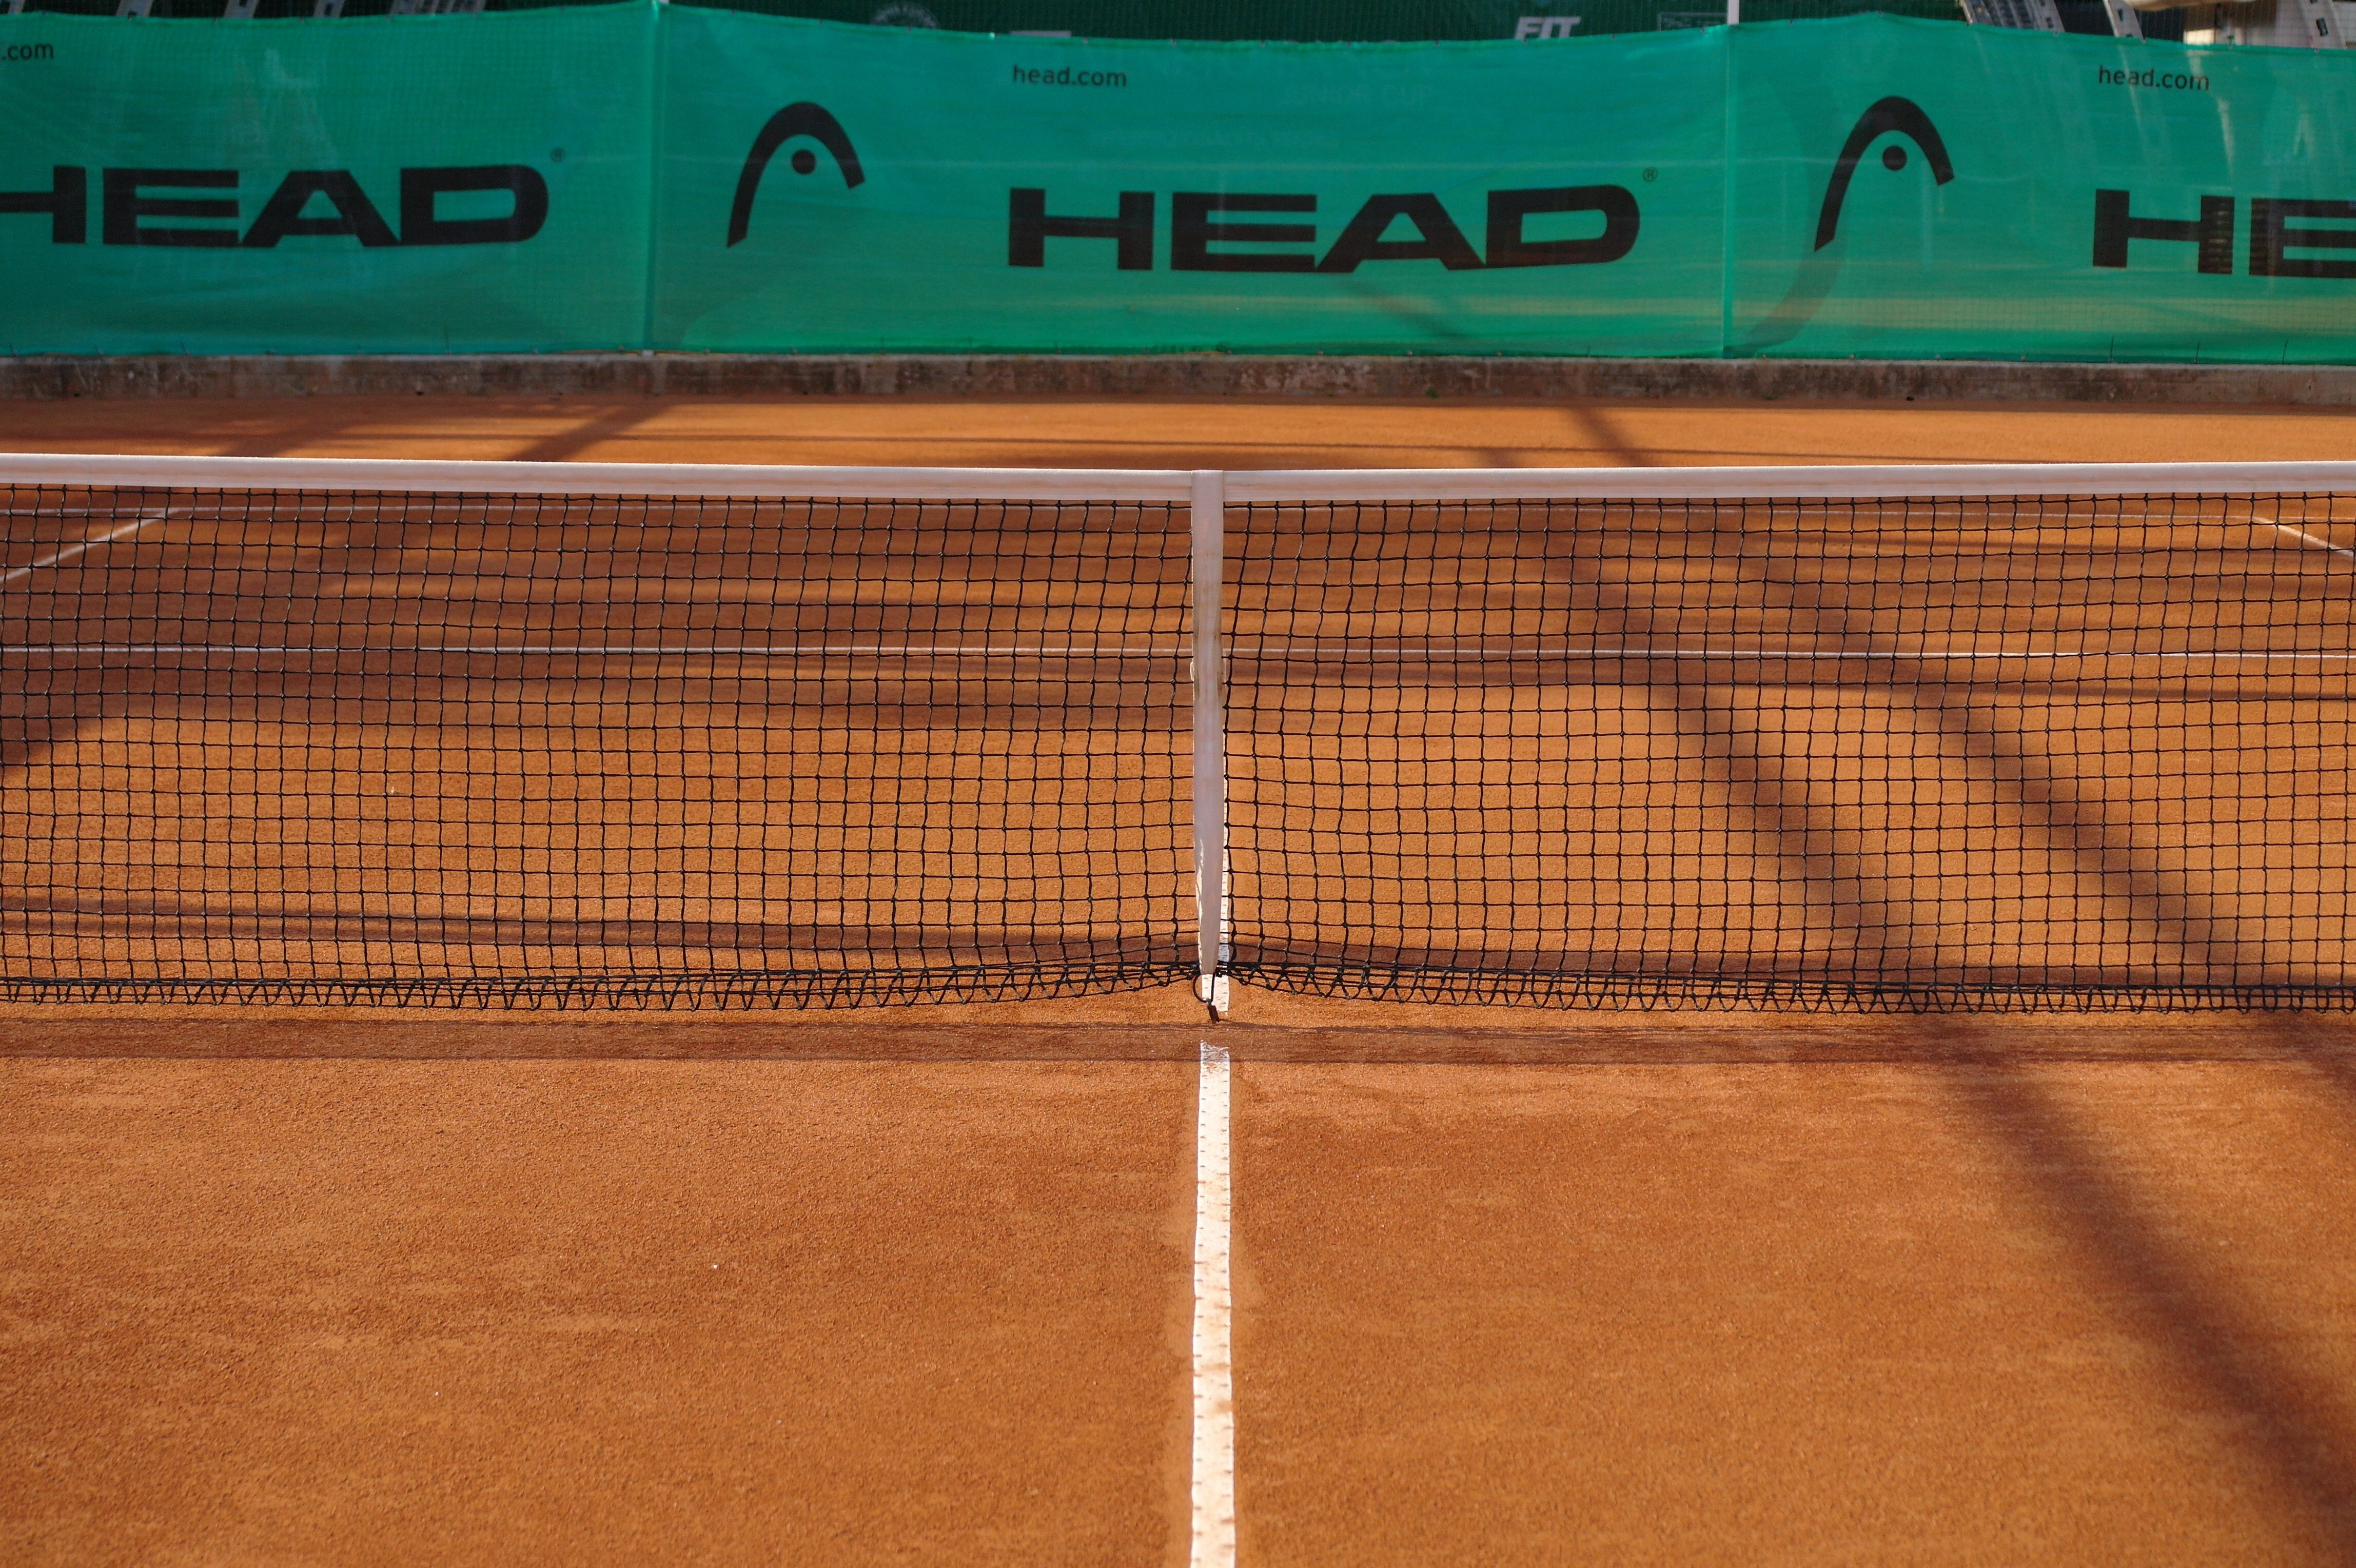
outdoor, structure, floor, stadium, baseball field, tennis court, tennis, sports, net, head, court, clay, flooring, clay court, head tennis, gameraiser, sport venue